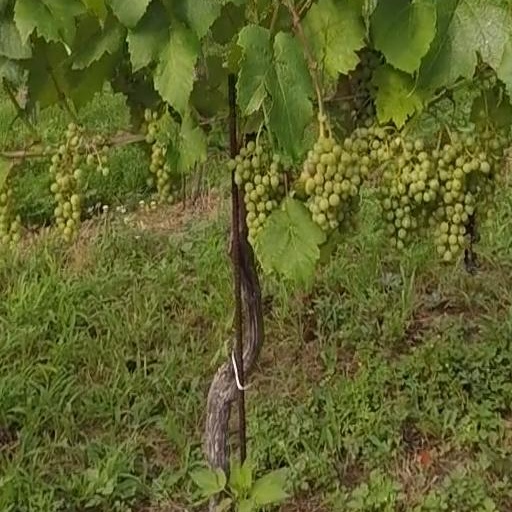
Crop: grape